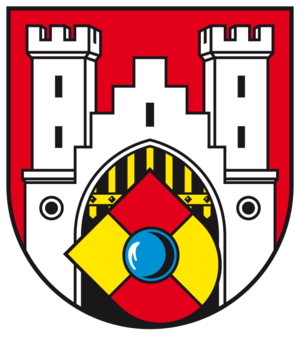
Alfeld
Coat of arms of Alfeld
Alfeld er en by og kommune i det centrale Tyskland, beliggende ved floden Leine i den sydlige del af Landkreis Hildesheim. Denne landkreis ligger i den sydlige del af delstaten Niedersachsen.